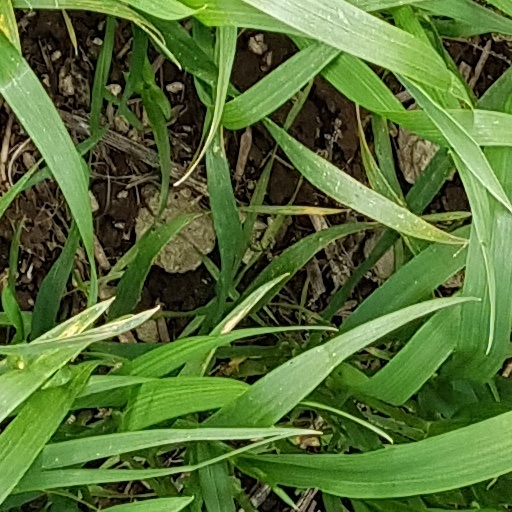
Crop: wheat